Battle off Mukah

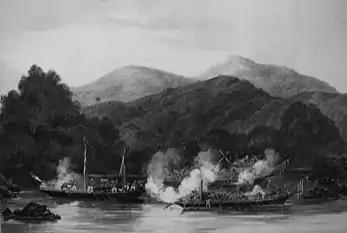
The Raj of Sarawak had been battling with pirates from the southern Philippines since 1843. The Jolly Bachelor is on the left of this picture

The pirates who participated in the battle were Illanuns of the Moro pirates from the southern Philippines. They had raided several coastal settlements in 1862 and the years preceding so many men and women were being held prisoner or worked as galley slaves on board the pirates' prahus. A prahu was a type of large primitive sailing vessel with about a ten-foot beam and usually over forty feet long, which could also be propelled by oars. Armed with three brass swivel guns each, they were roofed by a bamboo cover to protect the ammunition and provisions from rain and to provide a platform to fight from. Sulu pirates sheltered in bays along the coast during the trading season to prey on merchant shipping passing from places like Singapore, Penang, or China back to the Americas or Europe. In response to the affair, Captain Brooke headed down the coast from the town of Sarawak, in May 1862 to build a fort at Bintulu and release the captives at Mukah. He had with him his eighty-foot screw-steamer named "Rainbow", under the command of Captain John Hewat, armed with two 9-pounder cannons, one 12-pounder and one 4-pounder, the latter two were meant to be offloaded for use at the fort. Also present was the gunboat "Jolly Bachelor". and armed with two brass 6-pounder guns and two small swivels.